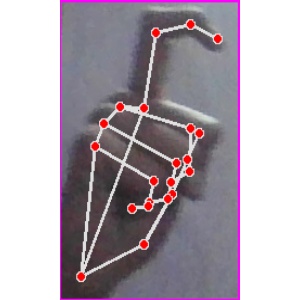
अक्षर: ट